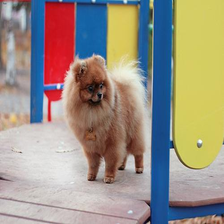
Species: dog
Breed: pomeranian